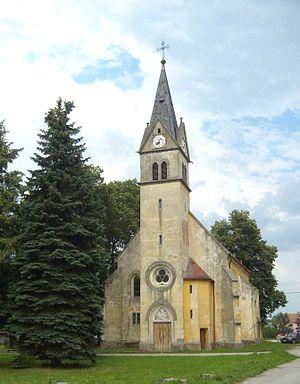
Rapšach est une commune du district de Jindřichův Hradec, dans la région de Bohême-du-Sud, en République tchèque. Sa population s'élevait à 644 habitants en 2020.